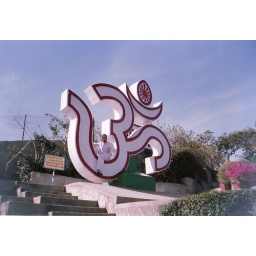
Bert in white suit on the Om Shanti sign